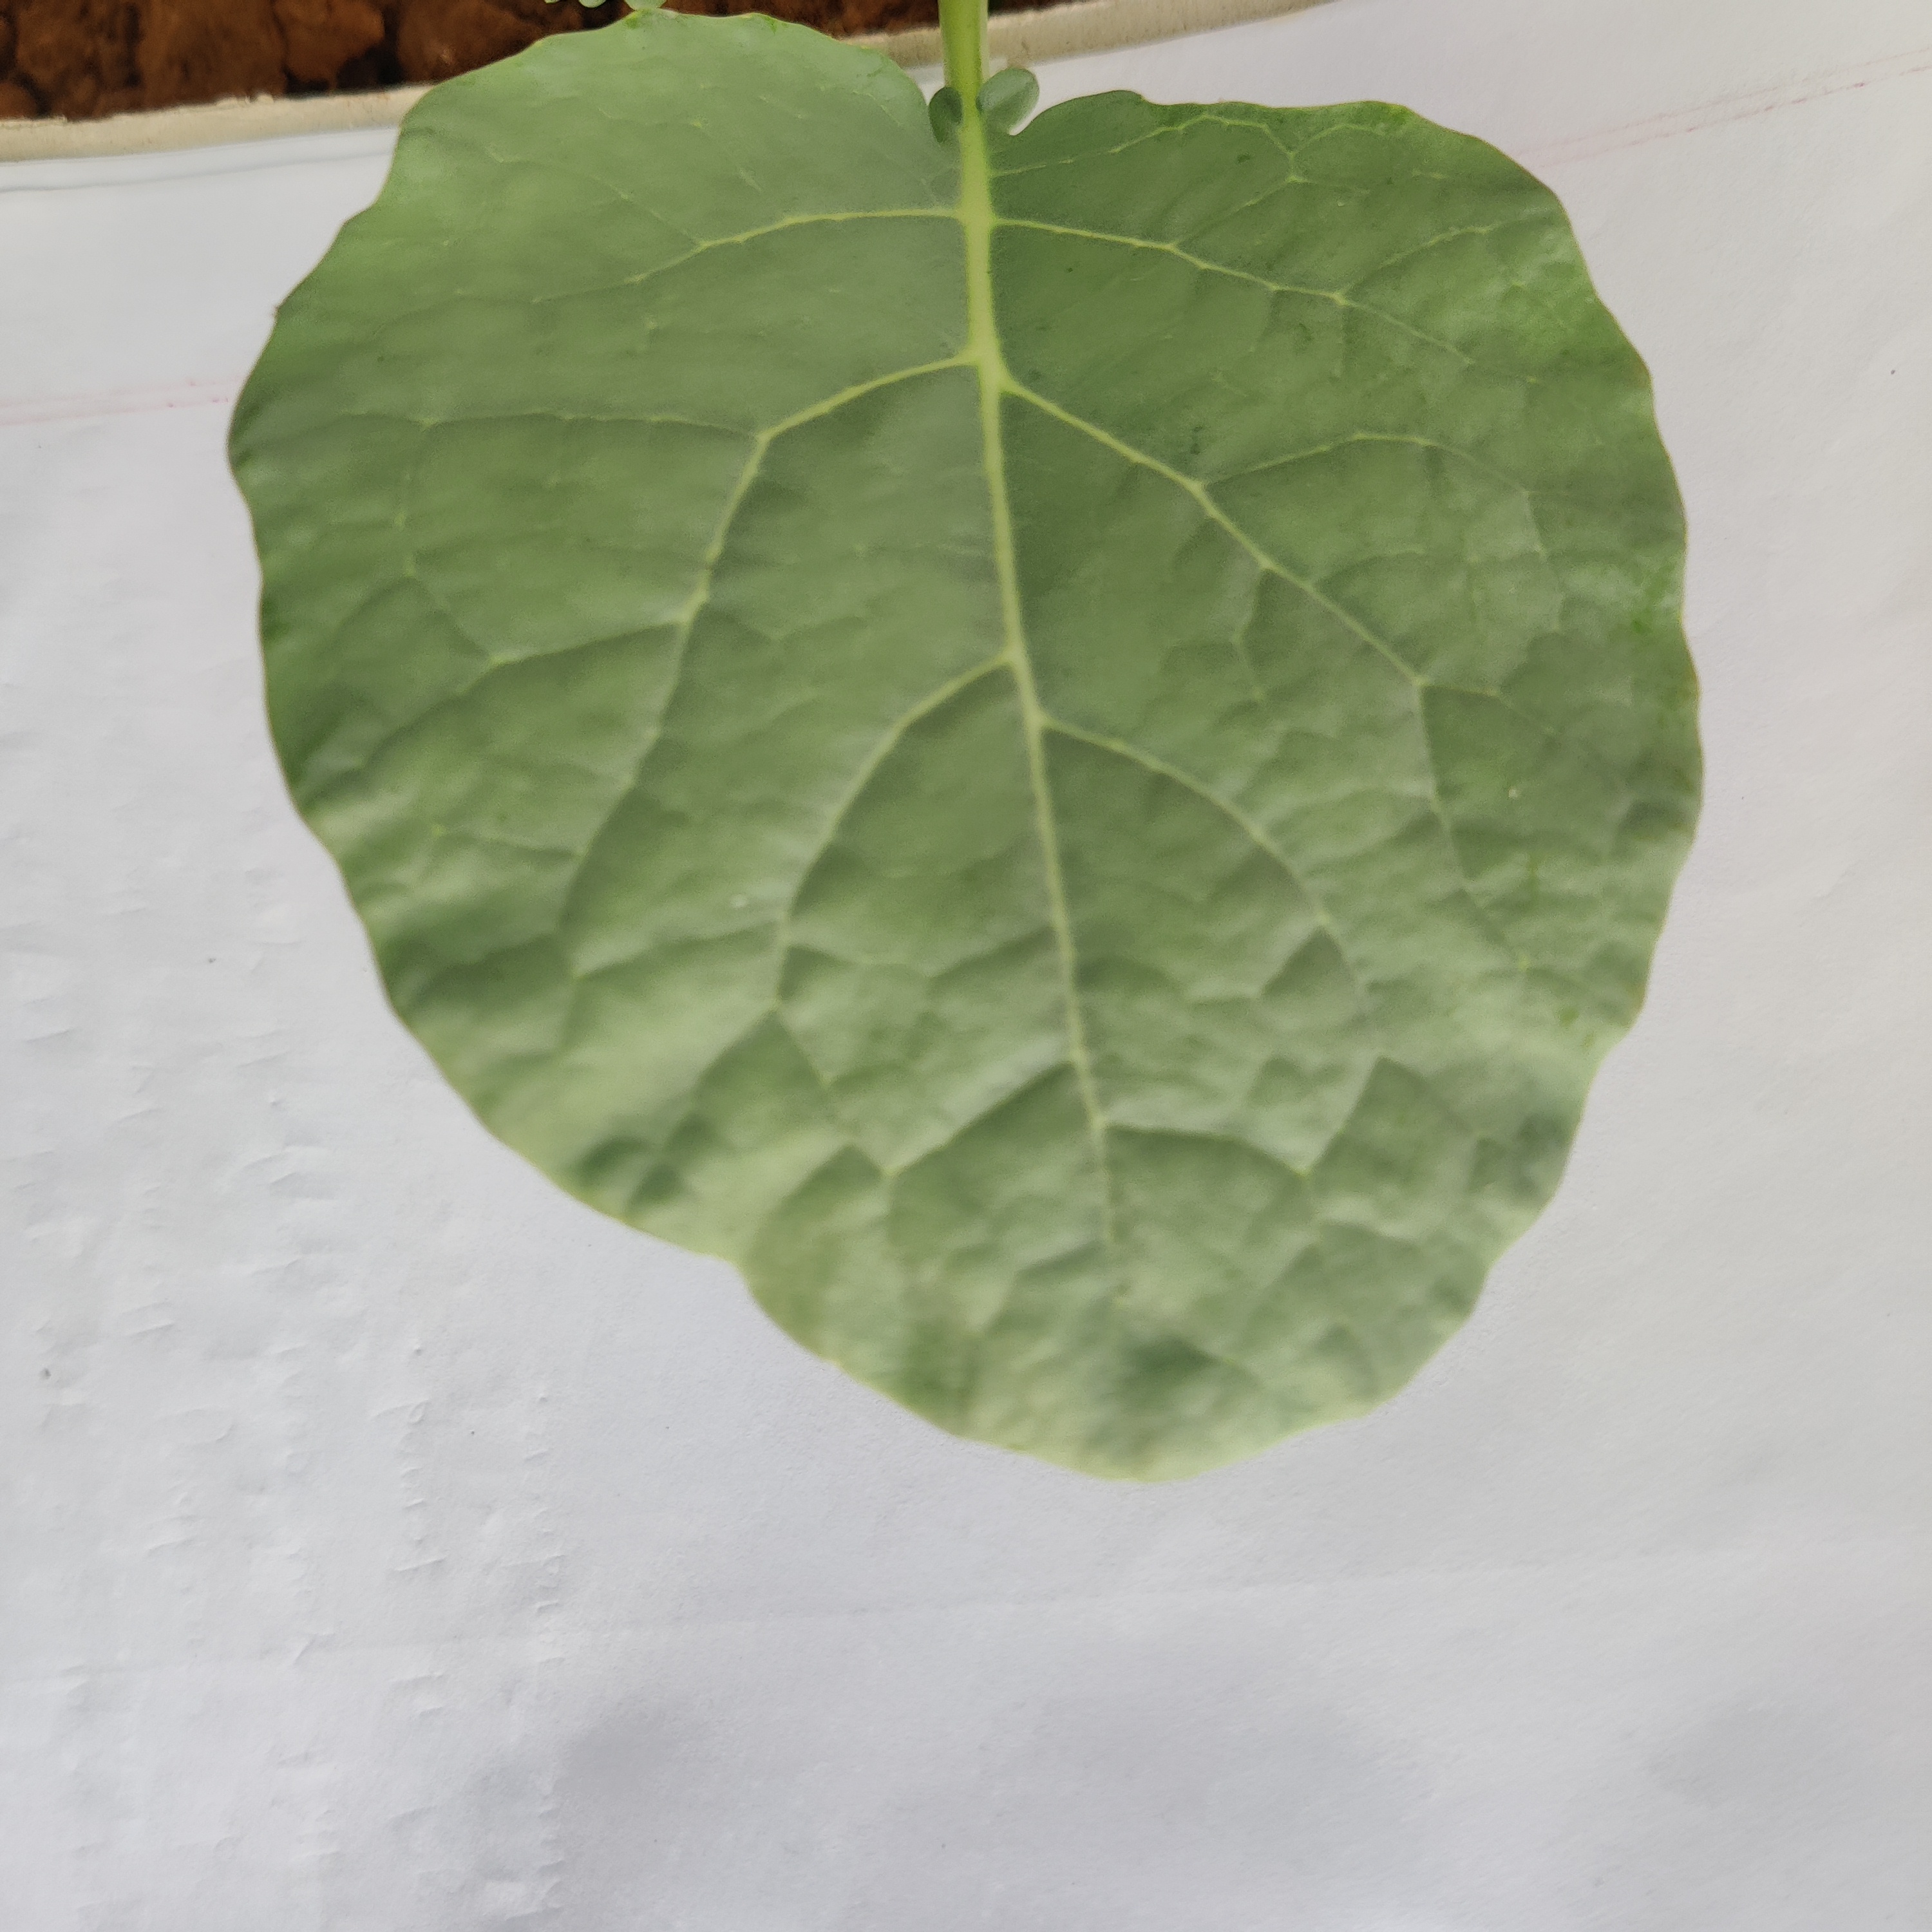
Label: Healthy